Chalais-Meudon

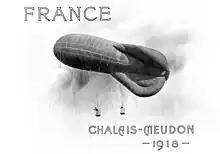
A Caquot balloon at Chalais-Meudon, 1918

The Universal Exhibition in Paris in 1878 had a huge Great Gallery of Machines, designed by Henri de Dion. Renard brought the structure to Chalais-Meudon for use as a balloon store and workshop. It was named Hangar Y (all buildings at the site were allocated a letter) and the building nearest to it, which was used for the production of hydrogen, was named Building Z. Hangar Y has dimensions of: length , width , height .